Vicq-sur-Mer

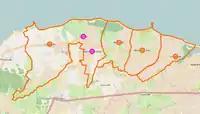
Map of the new municipality and its municipalities

The municipality was established on 1 January 2016 by merger of the former communes of Cosqueville (the seat), Gouberville, Néville-sur-Mer and Réthoville.